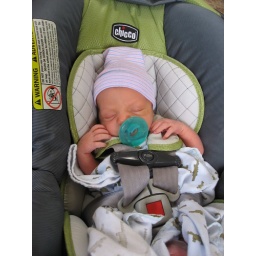
Ollie's first journey - in the car seat and on the way home at last!